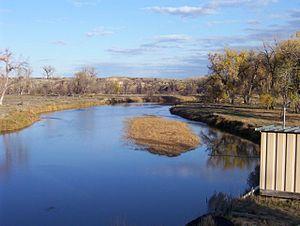
La Tongue River est une rivière américaine, des États du Wyoming et du Montana, affluent de la rivière Yellowstone, donc un sous-affluent du Mississippi, par le Missouri.